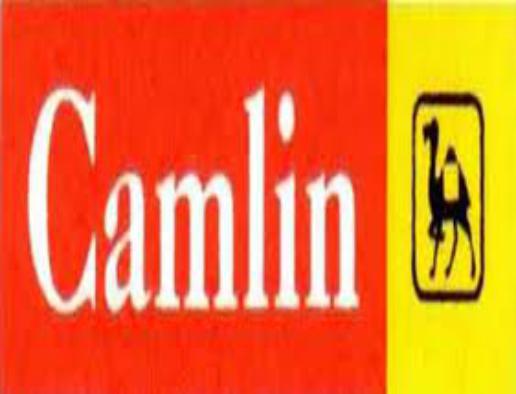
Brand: camlin
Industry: Medical